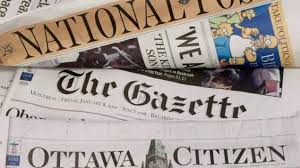
Label: paper